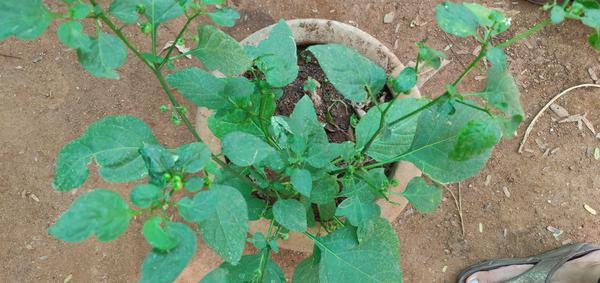
Plant: Ganike